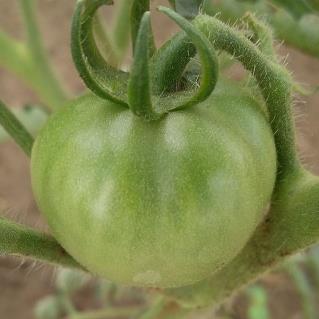
Crop: Tomato
Condition: healthy-fruit